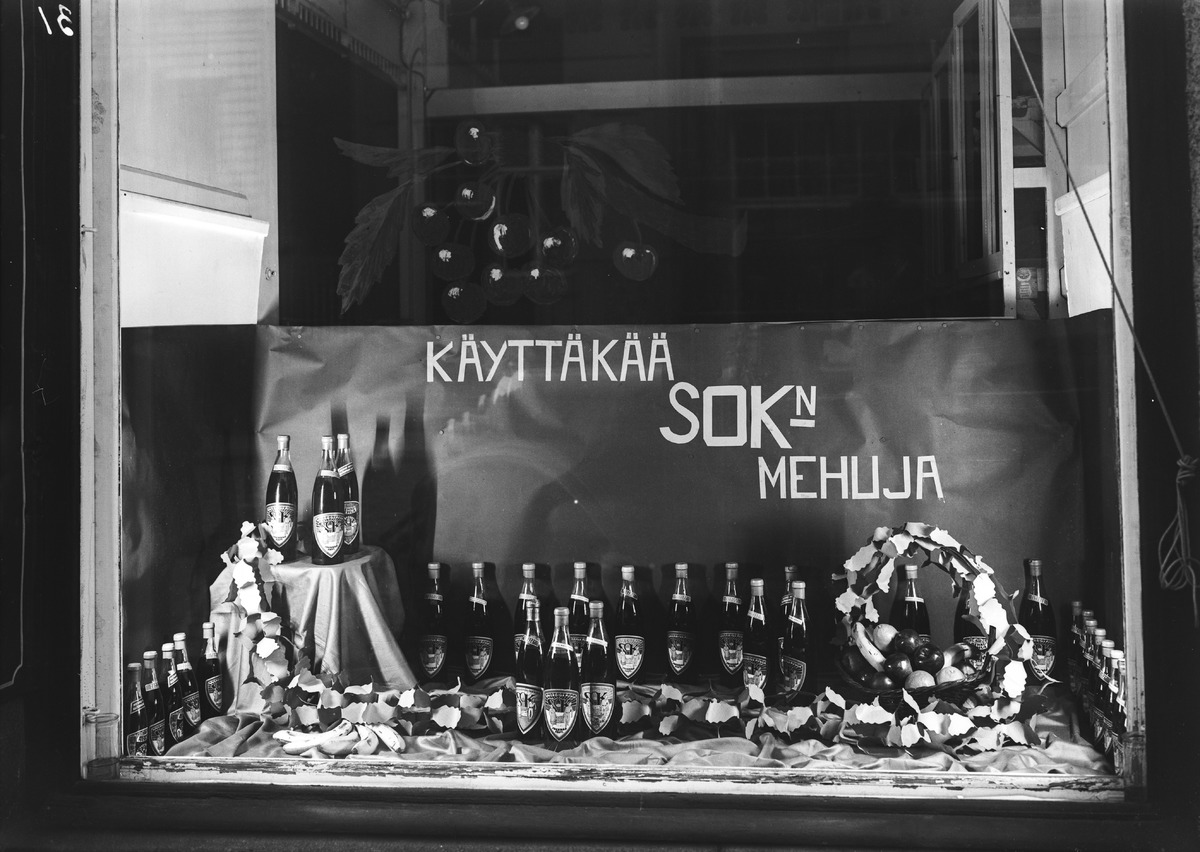
SOK:n mehuja mainostava näyteikkuna
A display window advertising SOK's juices
sisällön kuvaus: SOK:n mehuja mainostava näyteikkuna 23.5.1931. content description: A display window advertising SOK's juices on May 23, 1931.
Vuosi: 1931
Paikka: Suomi, Oulu, Suomi, Pohjois-Pohjanmaa, Oulu
Aiheet: näyteikkunat; mehut; osuusliikkeet; juices; display windows; cooperatives